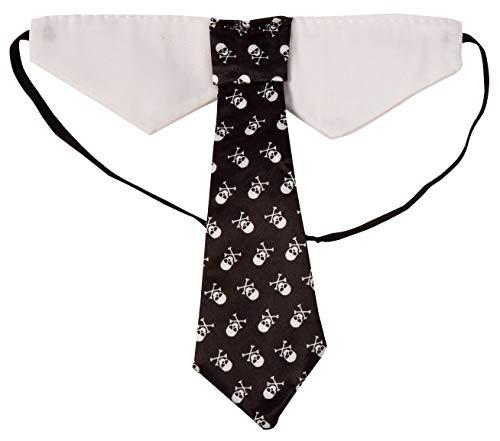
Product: Rubie's Costume Company Skull Print Tie for Pet
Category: Toys & Games | Party Supplies
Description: Includes attached white collar.
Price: $7.47
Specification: Product Dimensions:         5.9 x 4 x 0.4 inches ; 0.32 ounces    |Shipping Weight: 0.3 ounces (View shipping rates and policies)|ASIN: B01C4K74CU|Item model number: 580346 M-L|    #114929    in Kids' Party Supplies    |    #338260    in Pre-Kindergarten Toys